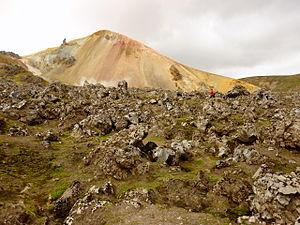
Face est du volcan Brennisteinsalda, avec la coulée de lave du Laugahraun au premier plan.